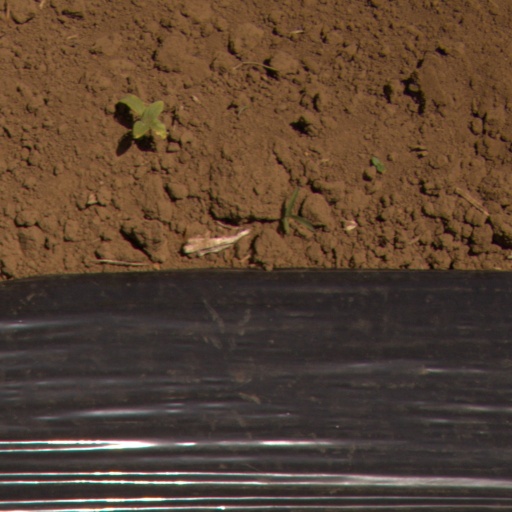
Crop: Jerusalem artichoke